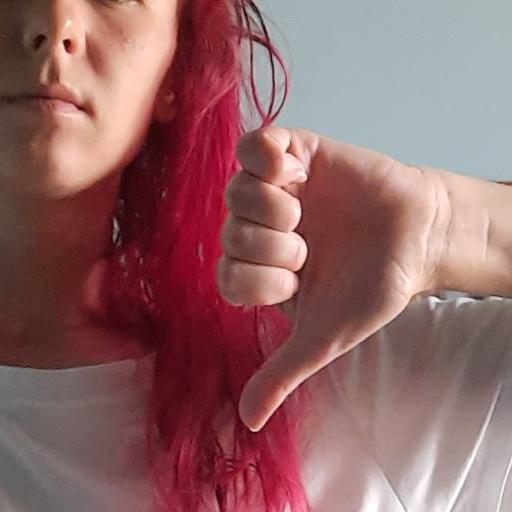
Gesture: dislike